Vadim Podbelsky

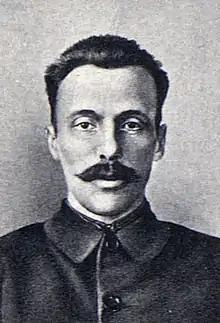
Podbelsky as depicted on a 1987 Soviet stamp

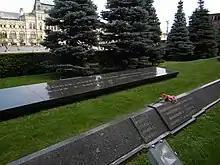
Kremlin Wall Necropolis, Mass Grave No. 4 where also Vadim Podbelsky is buried

Vadim Nikolayevich Podbelsky (November 1887 – February 25, 1920) was a Russian revolutionary and Bolshevik politician following the Russian Revolution.